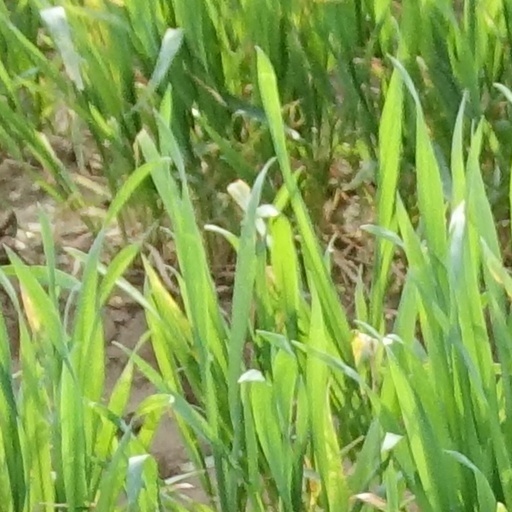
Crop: wheat